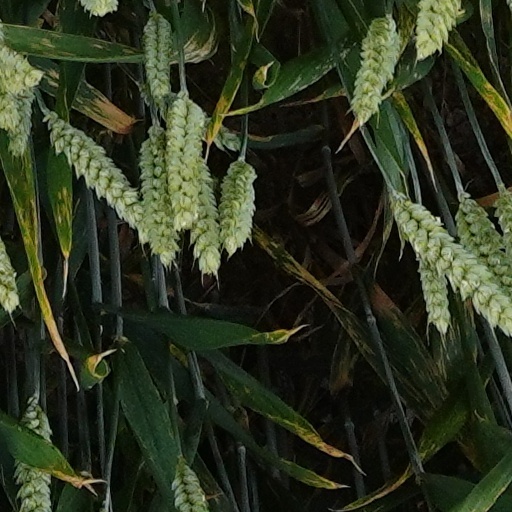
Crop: wheat